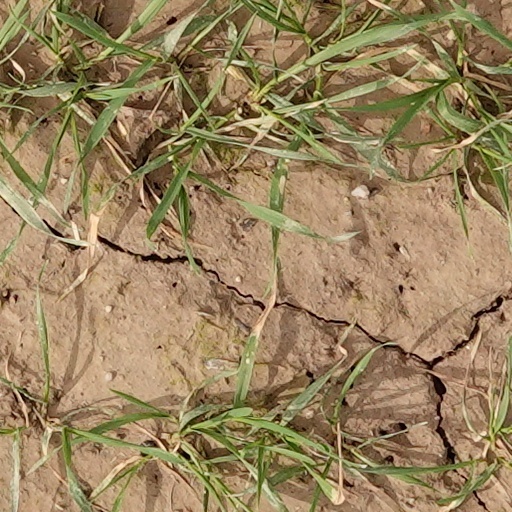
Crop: wheat